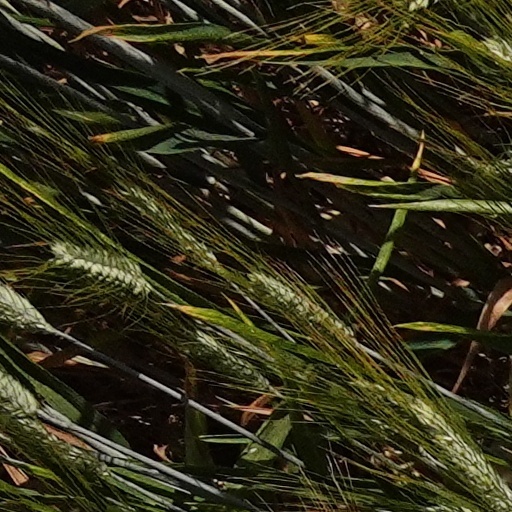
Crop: wheat